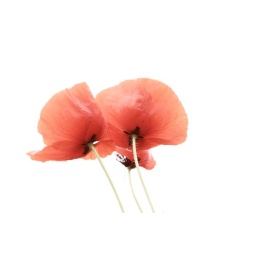
Last night I dreamed of you. You were a flower in the field